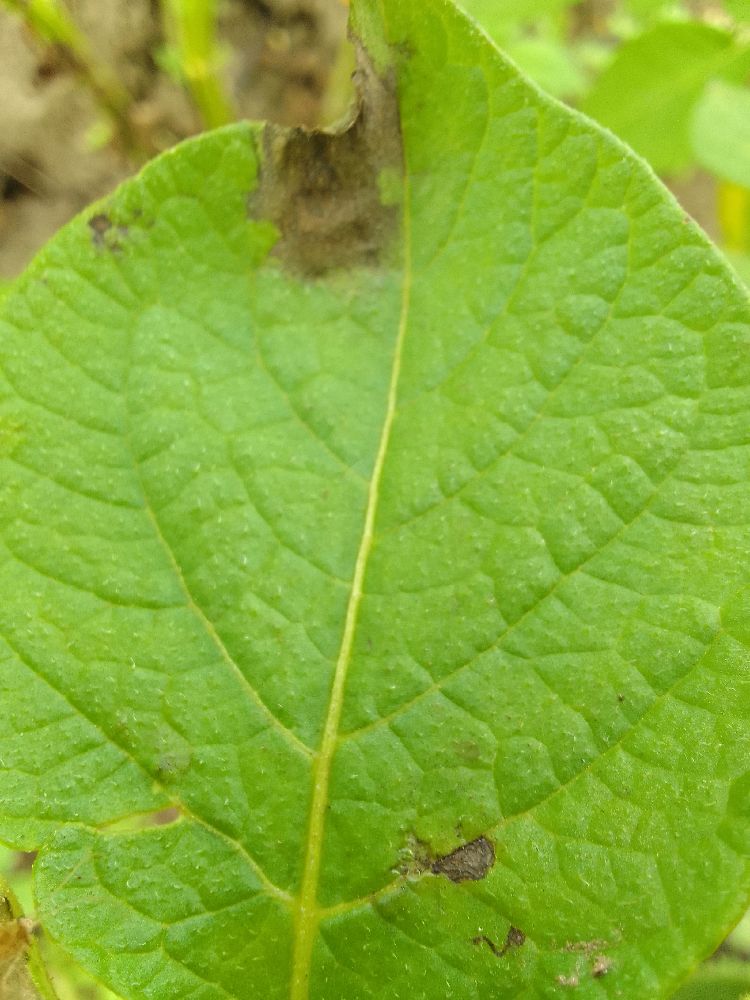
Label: Late blight